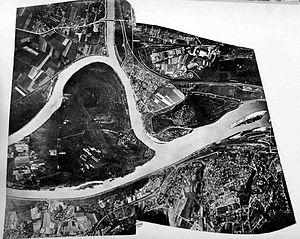
Le haut de la photo est le Sud, le bas le Nord, à gauche, l'Est et à droite, l'Ouest. Le canal de Miribel, le vieux Rhône, le canal de Jonage se rejoignent à l'amont de Lyon. Paysage de banlieue immédiate. Au Nord, la rive droite du Rhône (Crépieu, Vassieu et le début de Saint-Clair), au sud on remarque la poussée d'un autre type de banlieue, celle de Villeurbanne, uniquement industrielle. Les groupes de maisons sont disposés de chaque coté de la route de Vaulx-en-Velin
Le Vieux Rhône de Miribel-Jonage est une rivière des départements de l'Ain et du Rhône, dans la région Auvergne-Rhône-Alpes, coulant sur le tracé historique du Rhône, aujourd'hui issu du lac des Eaux Bleues, se jetant dans le canal de Jonage, un affluent du Rhône.